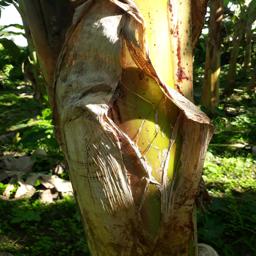
Label: PSEUDOSTEM WEEVIL